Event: Nepal Earthquake
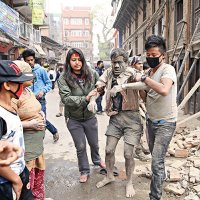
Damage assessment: damage